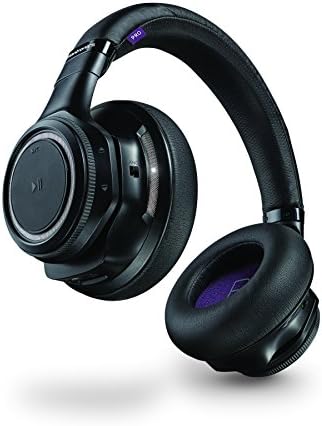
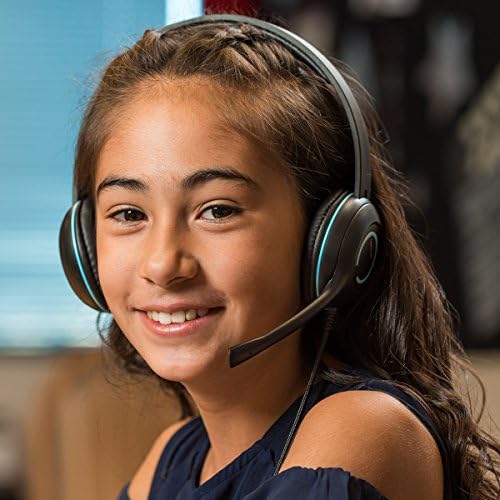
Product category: headphones
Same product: no